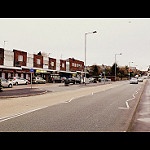
Label: street